East Ward School

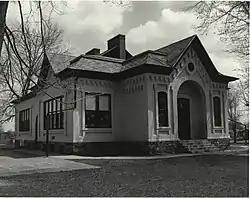
East Ward School in 1979

The East Ward School, also known as the Teresa Merrill School, was an educational building located at 106 North Traver Street in St. Johns, Michigan. It was designated a Michigan State Historic Site and listed on the National Register of Historic Places in 1980. It was unusual for its size and its elaborate brickwork. The school building has been replaced with a housing development and a preschool.